V373 Cassiopeiae

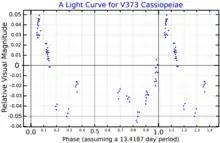
A visual band light curve for V373 Cassiopeiae, adapted from Lynds (1959)

The binary nature of this system was announced in 1912 by Walter S. Adams. It is a double-lined spectroscopic binary with an orbital period of 13.4 days and an eccentricity of 0.13. The system was found to be variable in 1958 by C. Roger Lynds, and the variability cycle was shown to be related to the orbital period. It has been described as a heartbeat star rather than an eclipsing system. This is a type of pulsating star where the pulsations are induced by the tidal attraction of a close companion.